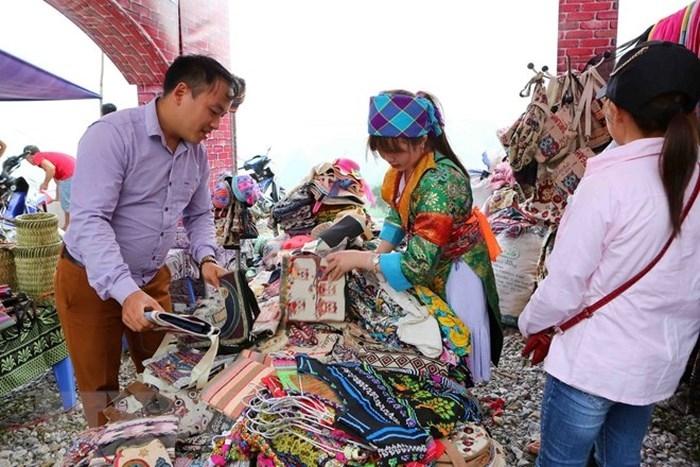
có ba người đang đứng quanh một quầy hàng bán vải